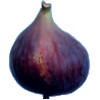
Label: Fig 1